Louisville Muhammad Ali International Airport

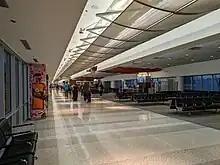
Concourse B

The Jerry E. Abramson Terminal is the airport's main commercial terminal. It consists of two floors with ground transportation and baggage claim services on the first floor and ticketing, passenger drop off, and concourse access on the second floor. There are 24 gates in the two concourses. These concourses are connected by a rotunda and connector that contains a unified security checkpoint located in the main section of the terminal.